Guitar picking

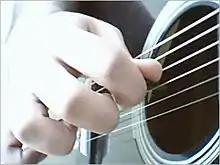

Fingerpicking is useful in almost any genre of music. It simplifies the motion necessary to play notes on non-adjacent strings as it does not need a pick, which requires string skipping. This, in turn, makes it easier to play not-adjacent strings at the same time, or immediately consecutively. It is also easier to play polyphonically, with separate musical lines, or separate melody, harmony and bass. It is possible to play chords with no arpeggiation, ie. exactly at the same time.